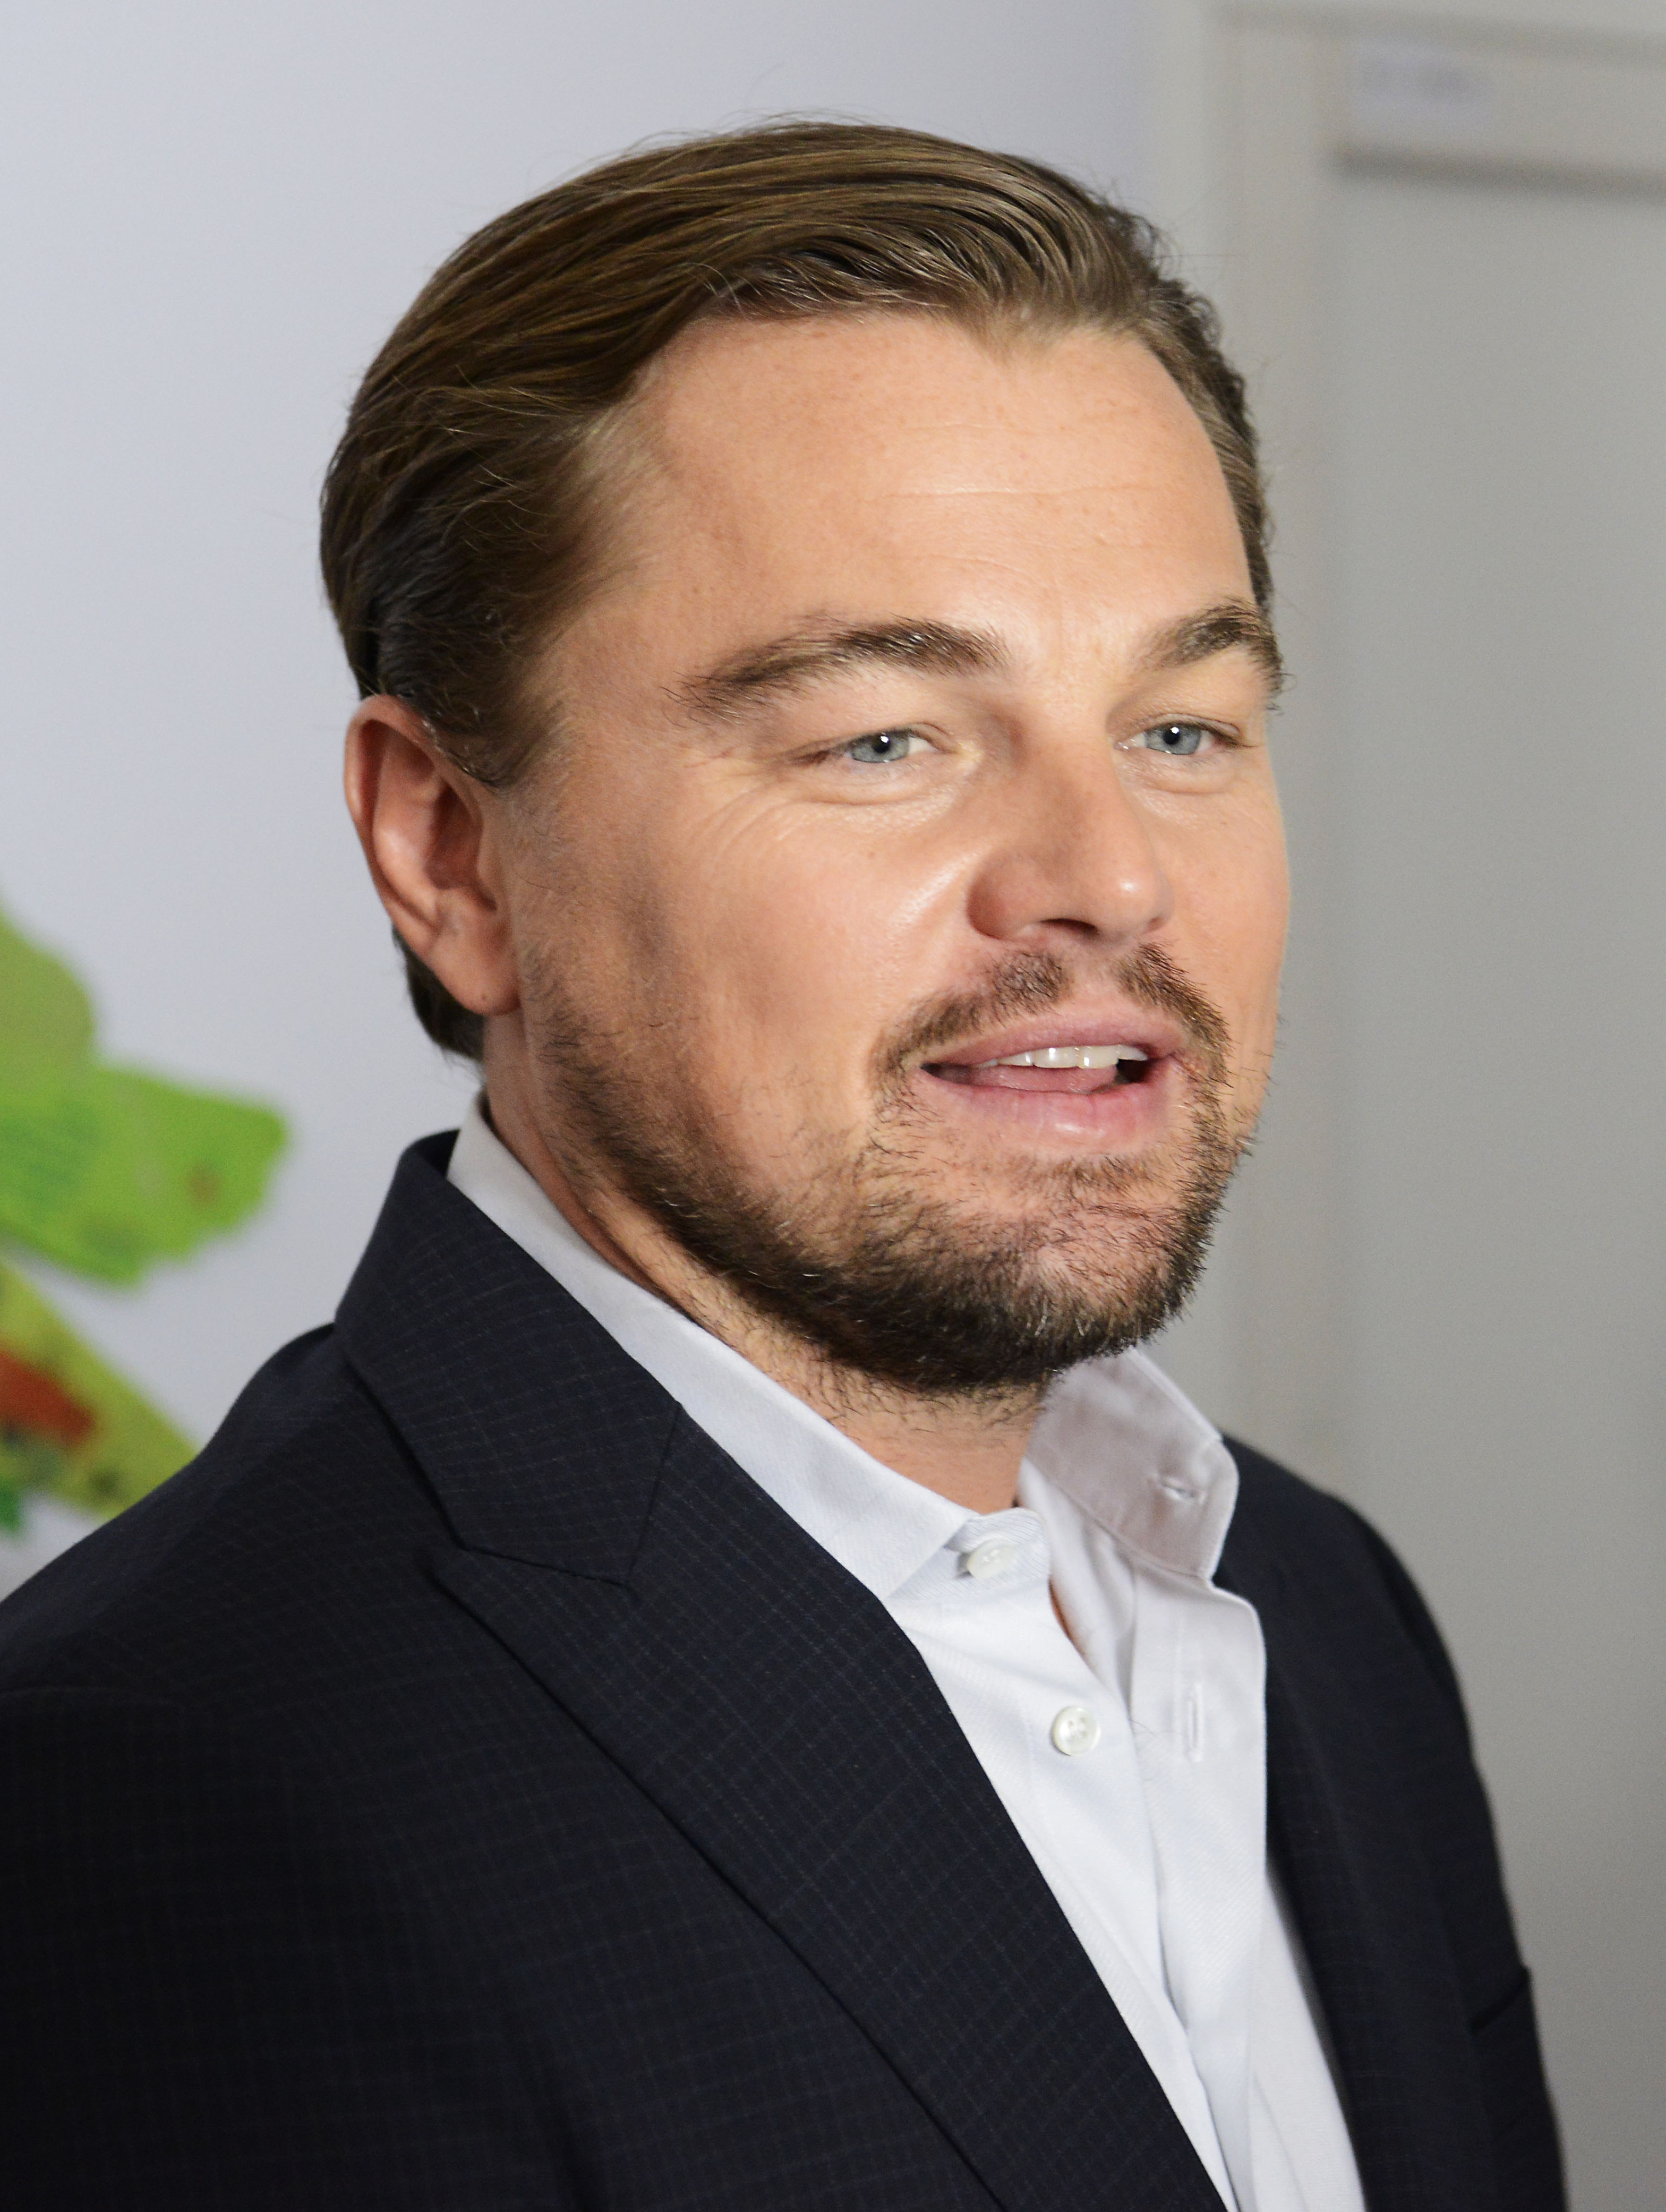
ลีโอนาร์โด ดิแคพรีโอ

| name = ลีโอนาร์โด ดิแคพรีโอ
| image = Leonardo di Caprio (23531475691) (cropped).jpg
| alt = Leonardo DiCaprio looking away from the camera
| caption = ดิแคพรีโอ ใน ค.ศ. 2015
| birth_name = ลีโอนาร์โด วิลเฮล์ม ดิแคพรีโอ
| birth_place = ลอสแอนเจลิส รัฐแคลิฟอร์เนีย สหรัฐ
| title = United Nations Messenger of Peace (designated 2014)
| years_active = ค.ศ. 1989–ปัจจุบัน
| father = จอร์จ ดิแคพรีโอ
| website = Plainlist|
*
ลีโอนาร์โด วิลเฮล์ม ดิแคพรีโอ (; เกิด 11 พฤศจิกายน ค.ศ. 1974) เป็นนักแสดงชาวอเมริกัน ผู้ชนะรางวัลลูกโลกทองคำ สาขานักแสดงนำชายยอดเยี่ยม ประเภทภาพยนตร์ดรามา และได้รับการเสนอชื่อเข้าชิงรางวัลแบฟตา ค.ศ. 2014 ดิแคพรีโอยังได้รับการยกย่องให้เป็นนักแสดงแห่งปีที่งานเทศกาลฮอลลีวูดฟิล์ม และใน ค.ศ. 2016 เขากวาดรางวัลด้านการแสดงในสาขานักแสดงนำชายยอดเยี่ยมจากภาพยนตร์เรื่อง "ต้องรอด" หลายสถาบันรวมถึงรางวัลออสการ์, รางวัลแบฟตา และรางวัลลูกโลกทองคำอีกด้วย
== ประวัติ ==
พ.ศ. 2533 หลังจากที่เขาเข้าเรียนเกี่ยวกับภาพยนตร์ "Mickey's Safety Club" ก็เป็นโอกาสให้เขาได้เล่นละครชุดทางโทรทัศน์ ในบทจอช (Josh) กับเรื่อง "กลิ้ง..งับ…งับ 3" ใน พ.ศ. 2534 และเขาได้บทประจำในซิตคอมเรื่อง "Growing Pains" บทแจ้งเกิดในภาพยนตร์ของเขาคือเมื่อผู้กำกับการแสดง ไมเคิล เคตัน-โจนส์ คัดเลือกเขาให้รับบทยอดนิยมเป็นโทเบียส วุล์ฟ ในภาพยนตร์ดัดแปลงอัตชีวประวัติของวุล์ฟเรื่อง "ขอเพียงใครซักคนที่เข้าใจ" แสดงร่วมกับ โรเบิร์ต เดอ นีโร และเอลเลน บาร์กกิน
ต่อมาดิแคพรีโอได้แสดงร่วมกับจอห์นนี เดปป์ ใน พ.ศ. 2536 เรื่อง "รักแท้เลือกไม่ได้" ได้รับการเสนอชื่อชิงรางวัลออสการ์และลูกโลกทองคำเป็นครั้งแรกจากผลงานในบทชายหนุ่มพิการทางปัญญา นอกเหนือจากนั้นเขาได้รับรางวัล National Board of Review Award ด้าน Best Supporting Actor และรางวัล Los Angeles Film Critics Association’s New Generation Award
ใน พ.ศ. 2538 เขาได้รับบทในหนังตะวันตกเรื่อง "เพลิงเจ็บกระหน่ำแหลก" แสดงกับชารอน สโตน และจีน แฮกแมน กำกับโดยแซม ไรมีและรับบทเป็น จิม คาร์โรล คนติดยาในภาพยนตร์เรื่อง "ขอเป็นคนดีไม่มีต่อรอง" และต่อมาได้รับบทเป็นอาร์ตูร์ แร็งโบ กวีที่มีปัญหาทางเพศในหนังของแอกนีซกา ฮอลแลนด์ เรื่อง "รักนี้โลกห้ามยาก"
พ.ศ. 2539 ในปีถัดมา ดิแคพรีโอแสดงในภาพยนตร์เรื่อง "โรมิโอ + จูเลียต" ของแบซ เลอร์แมนน์ ส่งผลทำให้เขาได้รับรางวัล Best Actor Award ที่ Berlin International Film Festival ในปีเดียวกันเขาร่วมทีมดารากับเมอรีล สตรีป ไดแอน คีตัน และโรเบิร์ต เดอ นีโร ในภาพยนตร์เรื่อง "เชื่อมใจสายใยรัก" ที่ได้รับการเสนอชื่อเข้าชิงรางวัล SAG Award สาขา Best Ensemble Cast
ใน พ.ศ. 2540 ดิแคพรีโอได้แสดงในภาพยนตร์เรื่อง "ไททานิก (ภาพยนตร์)|ไททานิก" ซึ่งทำให้เขาได้รับการเสนอชื่อเข้าชิงรางวัลลูกโลกทองคำ สำหรับภาพยนตร์เรื่องไททานิกได้รับรางวัลออสการ์ 11 รางวัล รวมทั้ง Best Picture และยังคงเป็นภาพยนตร์ที่ทำรายได้อันดับ 2 ของโลกรองจากเรื่อง อวตารอีกด้วย ต่อมาเขาแสดงสองบทบาทในเรื่อง "คนหน้าเหล็กผู้พลิกแผ่นดิน" และหลังจากนั้นได้แสดงในเรื่อง "เดอะบีช" ที่มีบางฉากถ่ายทำในประเทศไทย และต่อมาในภาพยนตร์ของวูดดี อัลเลน เรื่อง "Celebrity"
ในภาพยนตร์เรื่อง เรื่อง "จับให้ได้ถ้านายแน่จริง" ใน พ.ศ. 2545 กำกับการแสดงโดยสตีเวน สปิลเบิร์ก ดิแคพรีโอได้รับการเสนอชื่อเข้าชิงรางวัลลูกโลกทองคำเป็นครั้งที่ 3 สำหรับบทบาทแฟรงค์ อบาเนล และต่อมาในปีเดียวกัน เขาได้แสดงในภาพยนตร์ดรามาเรื่อง "Gangs of New York" เป็นการร่วมงานครั้งแรกของเขากับมาร์ติน สกอร์เซซี ผู้กำกับการแสดง
== ผลงานการแสดง ==
=== ภาพยนตร์ ===
== แหล่งข้อมูลอื่น ==
*
หมวดหมู่:นักแสดงอเมริกัน
หมวดหมู่:ชาวอเมริกันเชื้อสายอิตาลี
หมวดหมู่:ชาวอเมริกันเชื้อสายเยอรมัน
หมวดหมู่:ชาวอเมริกันเชื้อสายรัสเซีย
หมวดหมู่:บุคคลจากลอสแอนเจลิส
หมวดหมู่:นักแสดงนำชายยอดเยี่ยม รางวัลออสการ์
หมวดหมู่:อินเทอร์เน็ตมีม